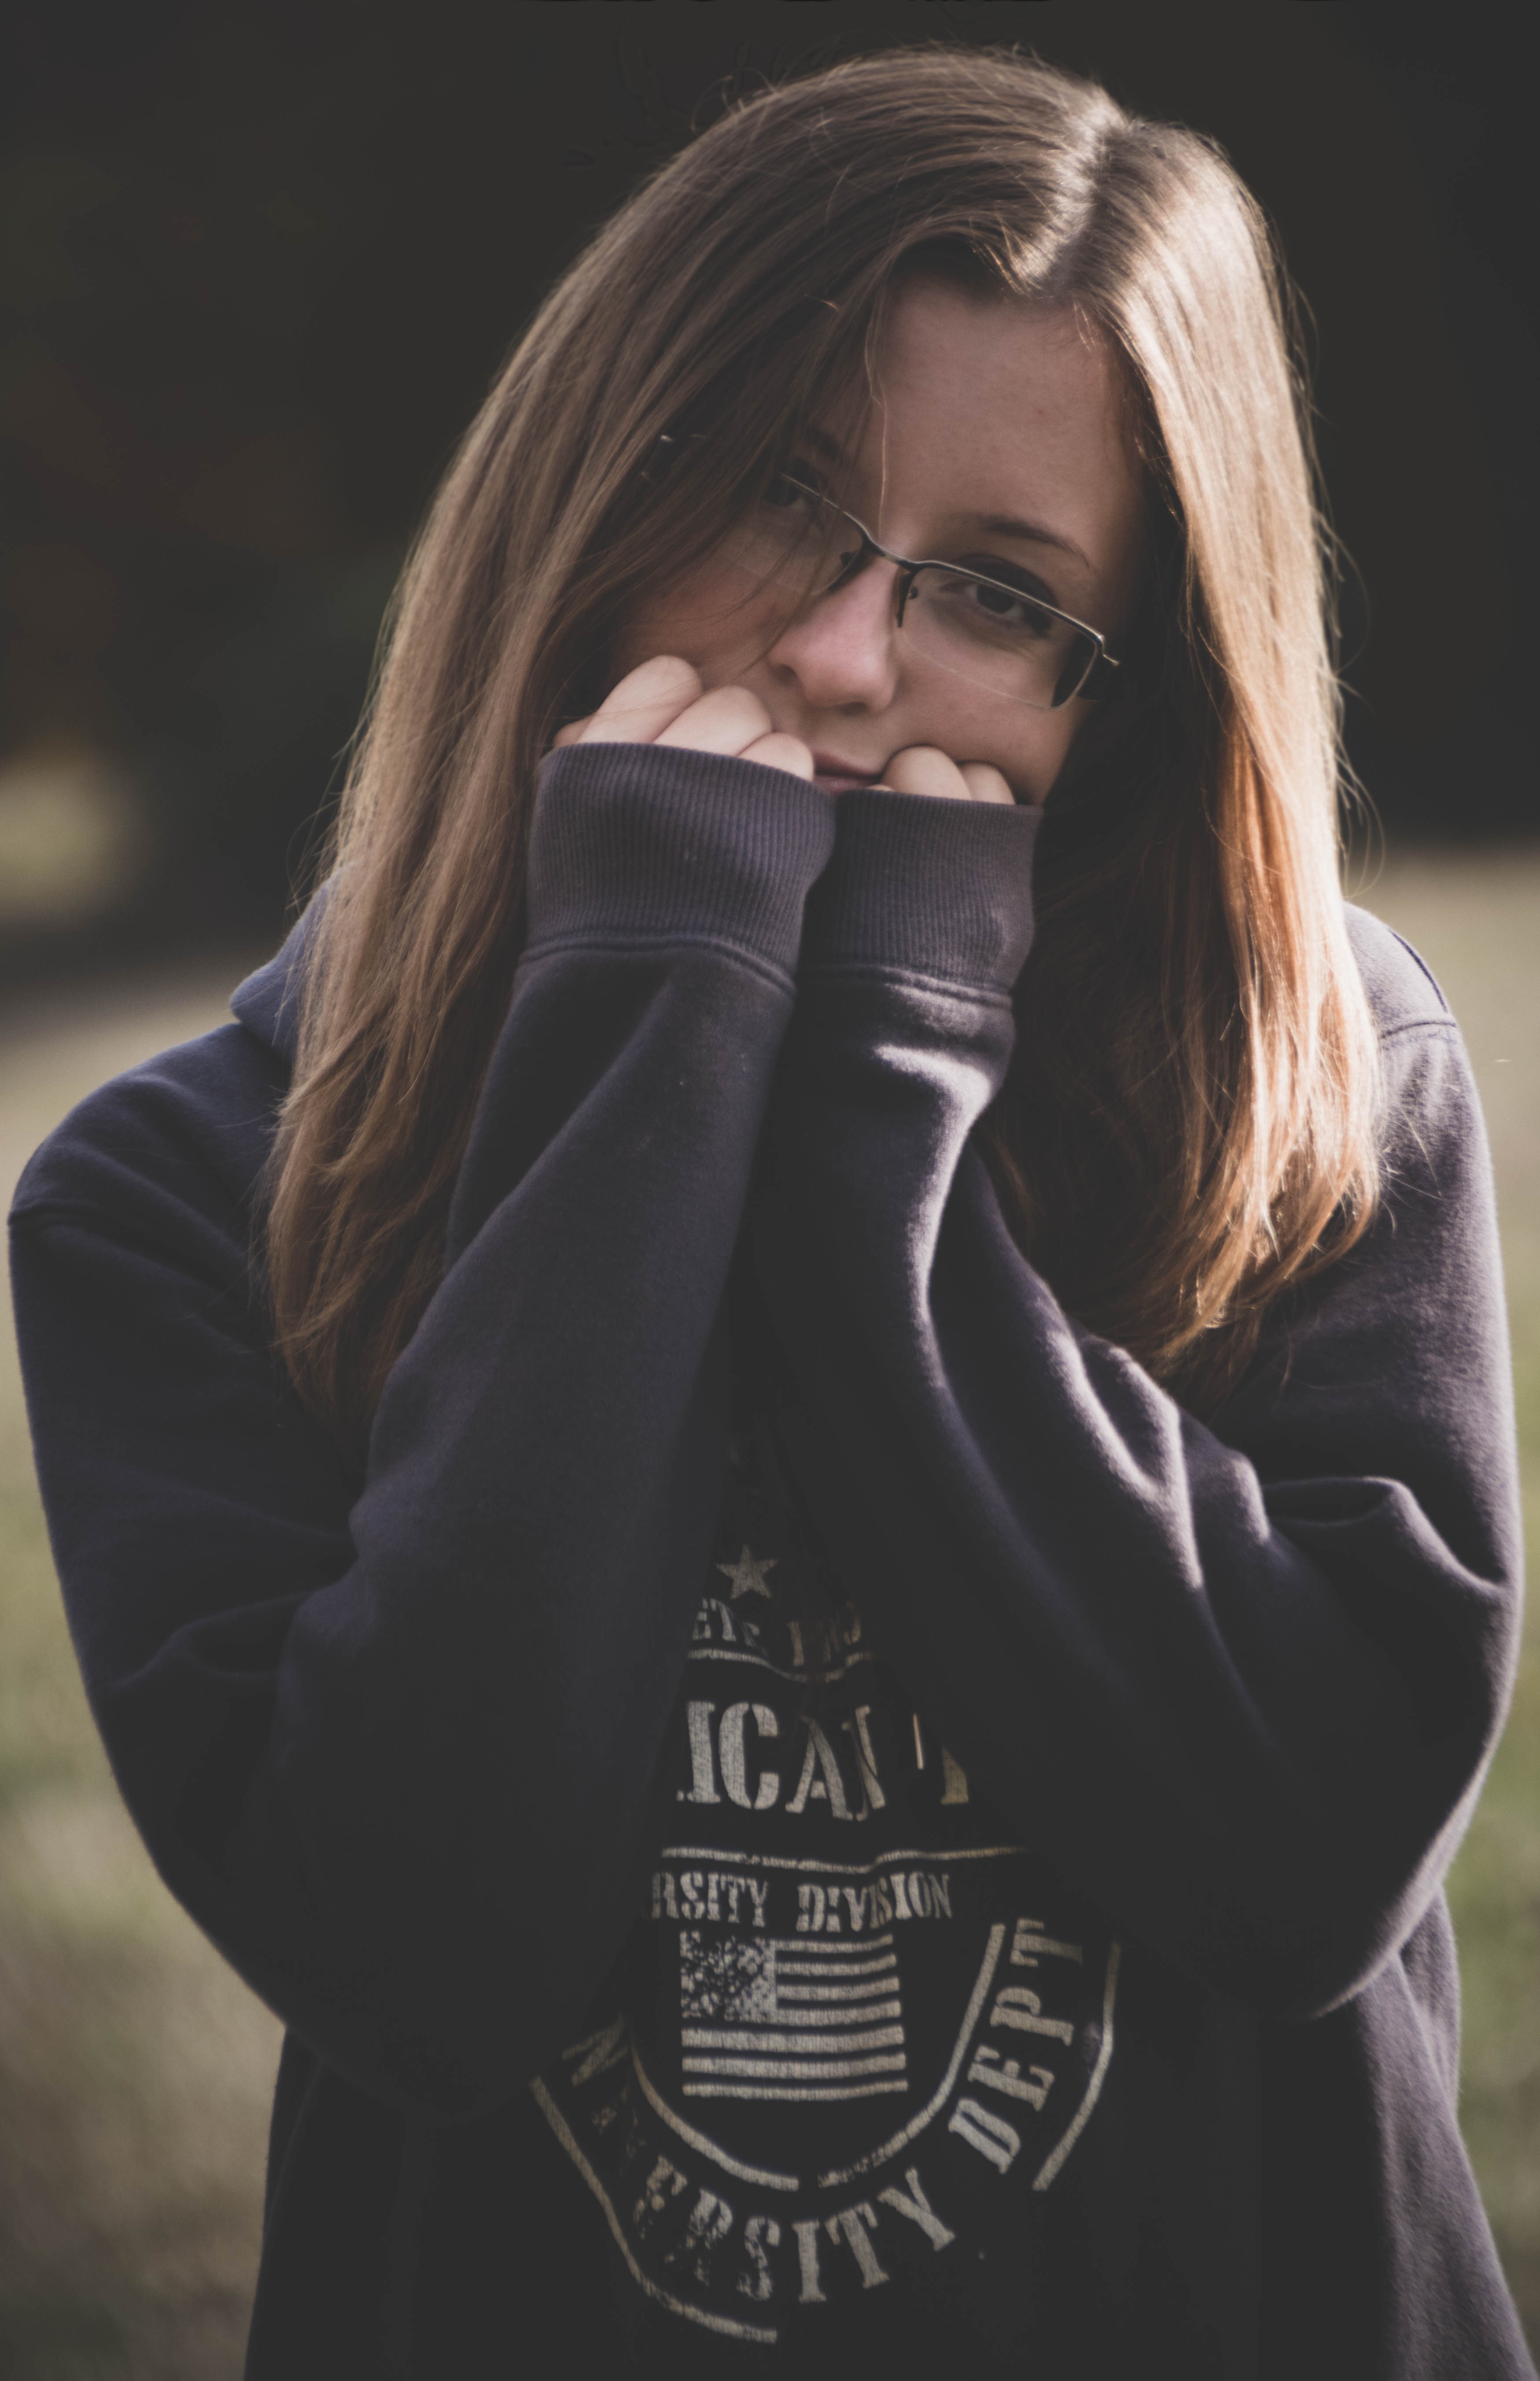
person, woman, hair, singer, portrait, model, fashion, hairstyle, beauty, interaction, photo shoot, portrait photography, facial hair